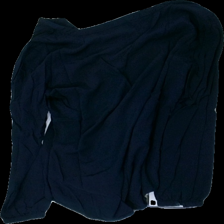
View: back
Type: Blouse
Category: Ladies
Brand: Not in the list
Colors: Blue
Material: 100% viscose
Cut: Regular, V-collar
Season: All
Price range: 50-100
Recommended usage: Reuse
Description: blue v-neck blouse